List of psychologists on postage stamps

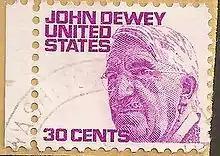
American stamp honoring Dewey issued in 1968

Stamps issued: Grenada (1973), Liberia (1973), Austria (1981), Great Britain (1986), Cuba (1993), Marshall Islands (1997), Guyana (1999), Palau (2000), St. Vincent & Grenadines (2000), Belgium (2001), Congo (2001), Austria (2006), Czech Republic (2006)